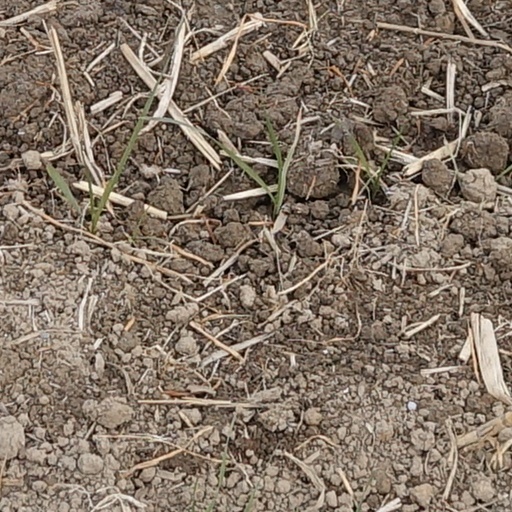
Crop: wheat